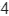
Number: 4